2011 Dakar Rally

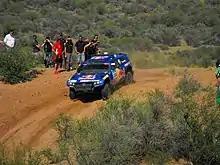
Defending car class winner Carlos Sainz's Volkswagen Race Touareg during the twelfth stage of the rally. Sainz was unable to repeat his victory of 2010, finishing third behind teammates Nasser Al-Attiyah and Giniel de Villiers.

The 2011 Dakar Rally was the 33rd running of the event. It was held in Argentina and Chile for the third successive time, and ran from 1 to 16 January. The Amaury Sport Organisation and the governments of Argentina and Chile agreed to a return to South America for the event on 23 March 2010.